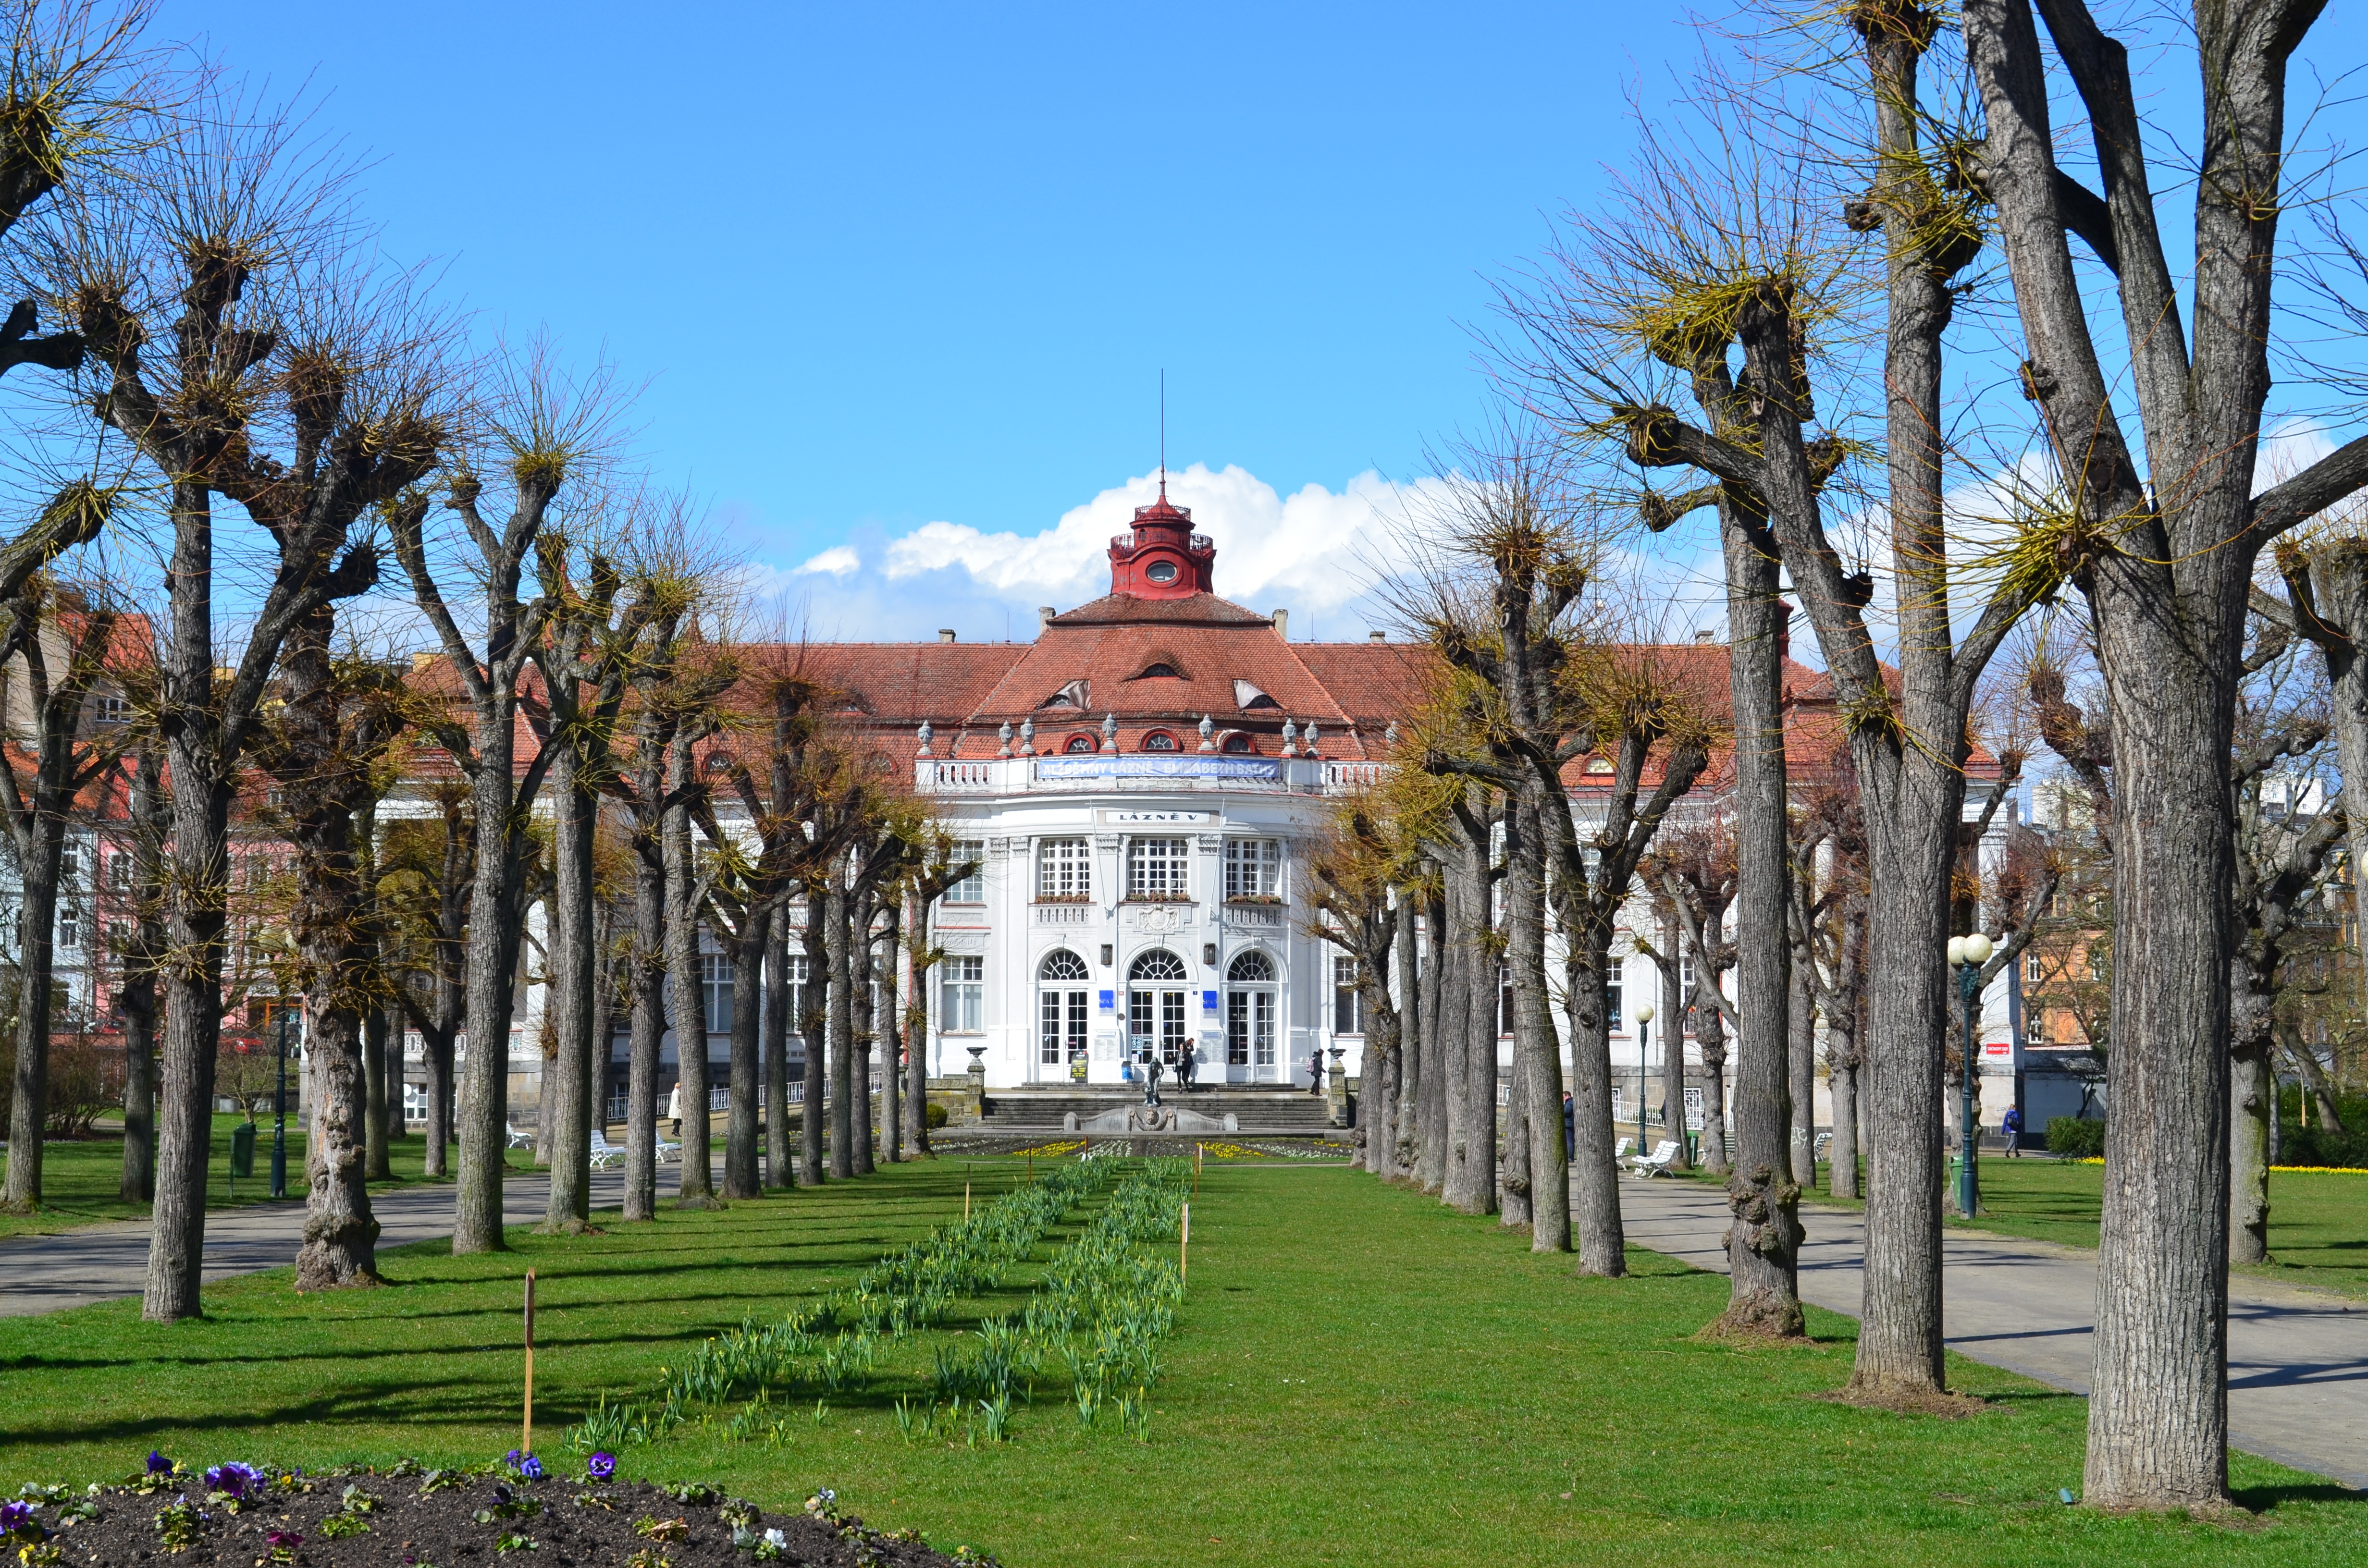
tree, mansion, chateau, palace, home, kurhaus, estate, neighbourhood, karlovy vary, woody plant